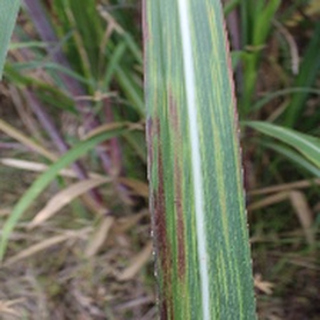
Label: sugarcane_bacterial_blight